Đakovo internment camp

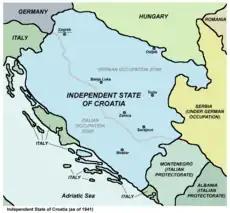
A map depicting the occupation and partition of Yugoslavia, 1941–1943

Yugoslavia was quickly overwhelmed by the combined strength of the Axis powers and surrendered in less than two weeks. The government and royal family went into exile, and the country was occupied and dismembered by its neighbours. Hitler wished to irrevocably dismantle Yugoslavia, which he dubbed a "Versailles construct". Hitler was known to be a virulent Serbophobe. He and other senior German leaders considered the Serbs to be subhuman. Thus, in Hitler's conception of the New Order of Europe, they were to be collectively punished. Serbia was reduced to its pre-Balkan War borders, becoming the only country in the Western Balkans to be directly occupied by the Germans. Serb-inhabited territories west of the Drina River were incorporated into the Axis puppet state known as the Independent State of Croatia (NDH), which included most of modern-day Croatia, all of modern-day Bosnia and Herzegovina, and parts of modern-day Serbia. The establishment of the NDH had been announced over the radio by Slavko Kvaternik, a former Austro-Hungarian Army officer who had been in contact with Croatian nationalists abroad, on 10 April.